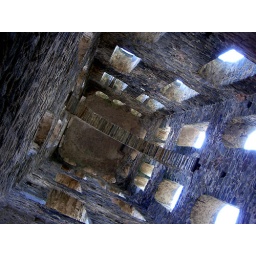
Inside the bell tower at the Monastery of Sant Pere de Rodes on the coast of Spain in Catalonia.